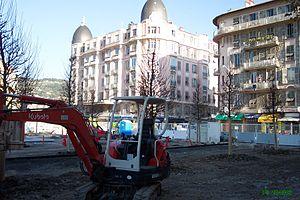
Cette article présente la liste des voies de Nice classées par ordre alphabétique. En 2003, Marguerite et Roger Isnard ont dénombré 1 789 voies à Nice.
La ville de Nice possède de nombreux immeubles et bâtiments dénommés palais.